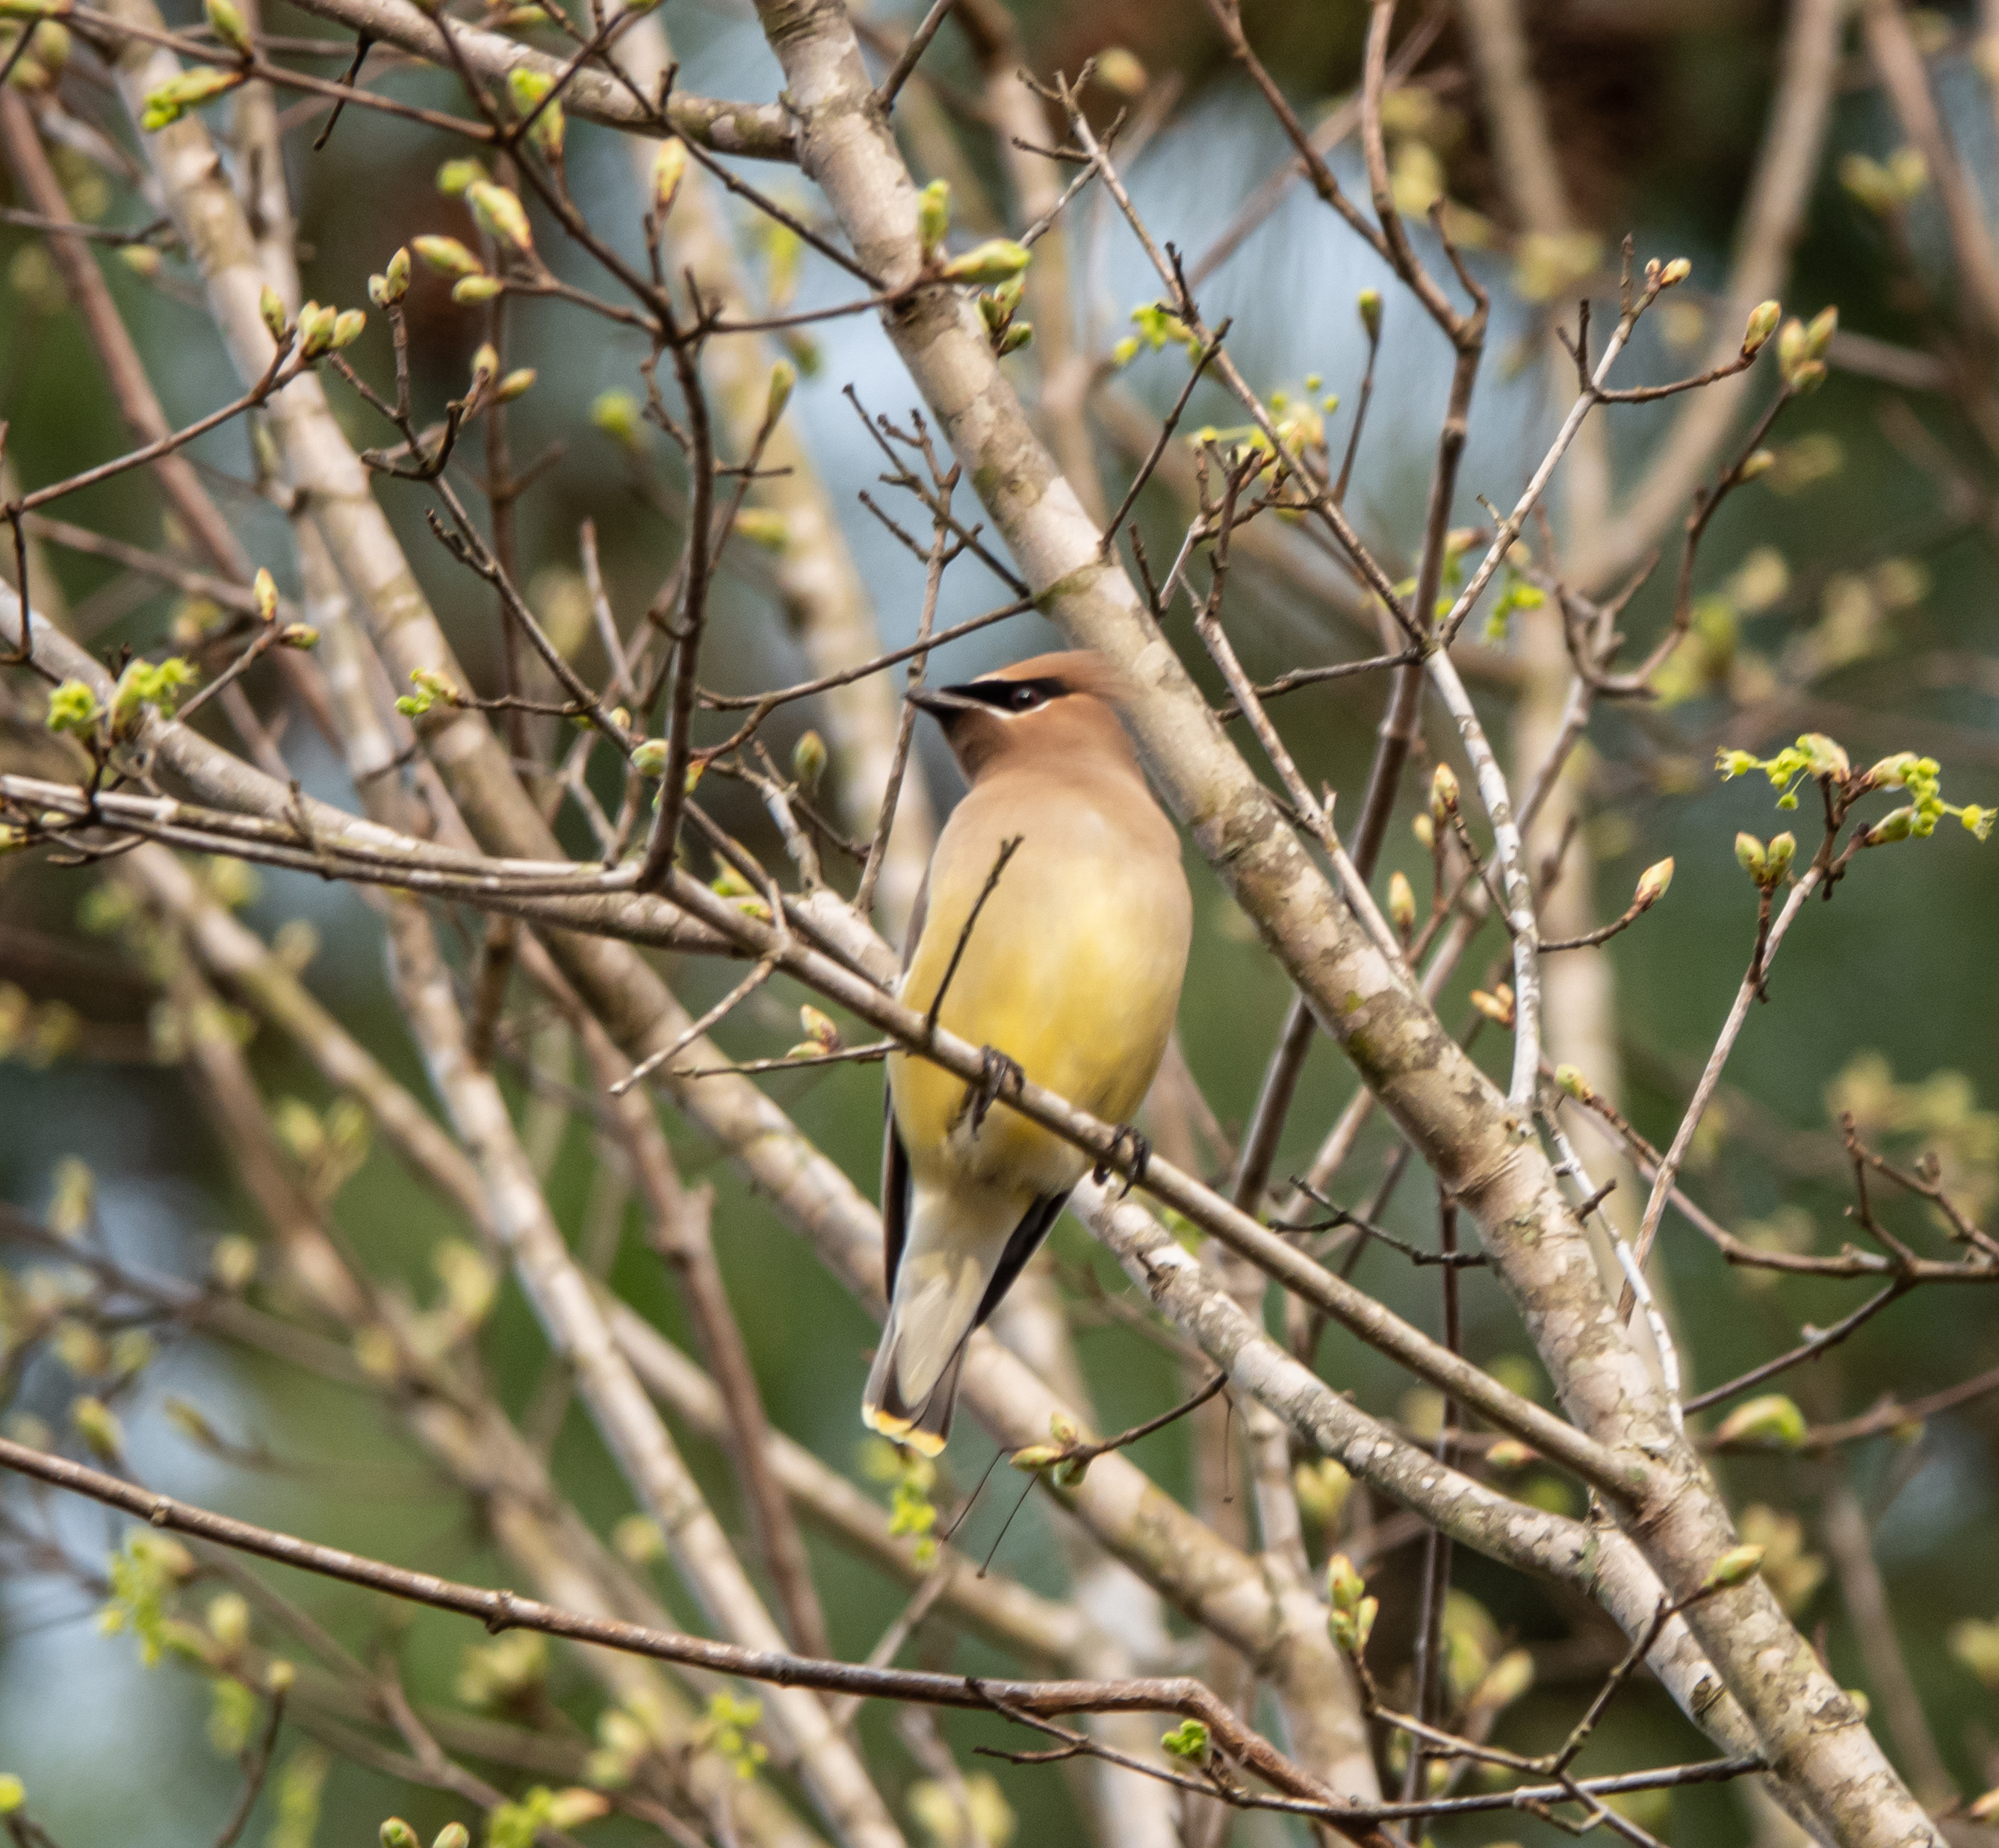
bird, Western Kingbird, beak, wildlife, atlantic canary, branch, finch, perching bird, tree, plant, songbird, twig, old world flycatcher